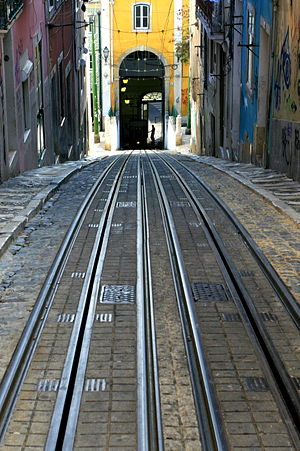
Elevador da Bica
Det meget stejle forløb af banen fornemmes tydeligt på billedet
Elevador da Bica eller Ascensor da Bica er en kabelbane i Lissabon, Portugal. Kabelbanen skaber forbindelse mellem Calçada do Combro/Rua do Loreto og Rua de S. Paulo. Kabelbanen drives af 'Carris', der er Lissabons buskompagni.